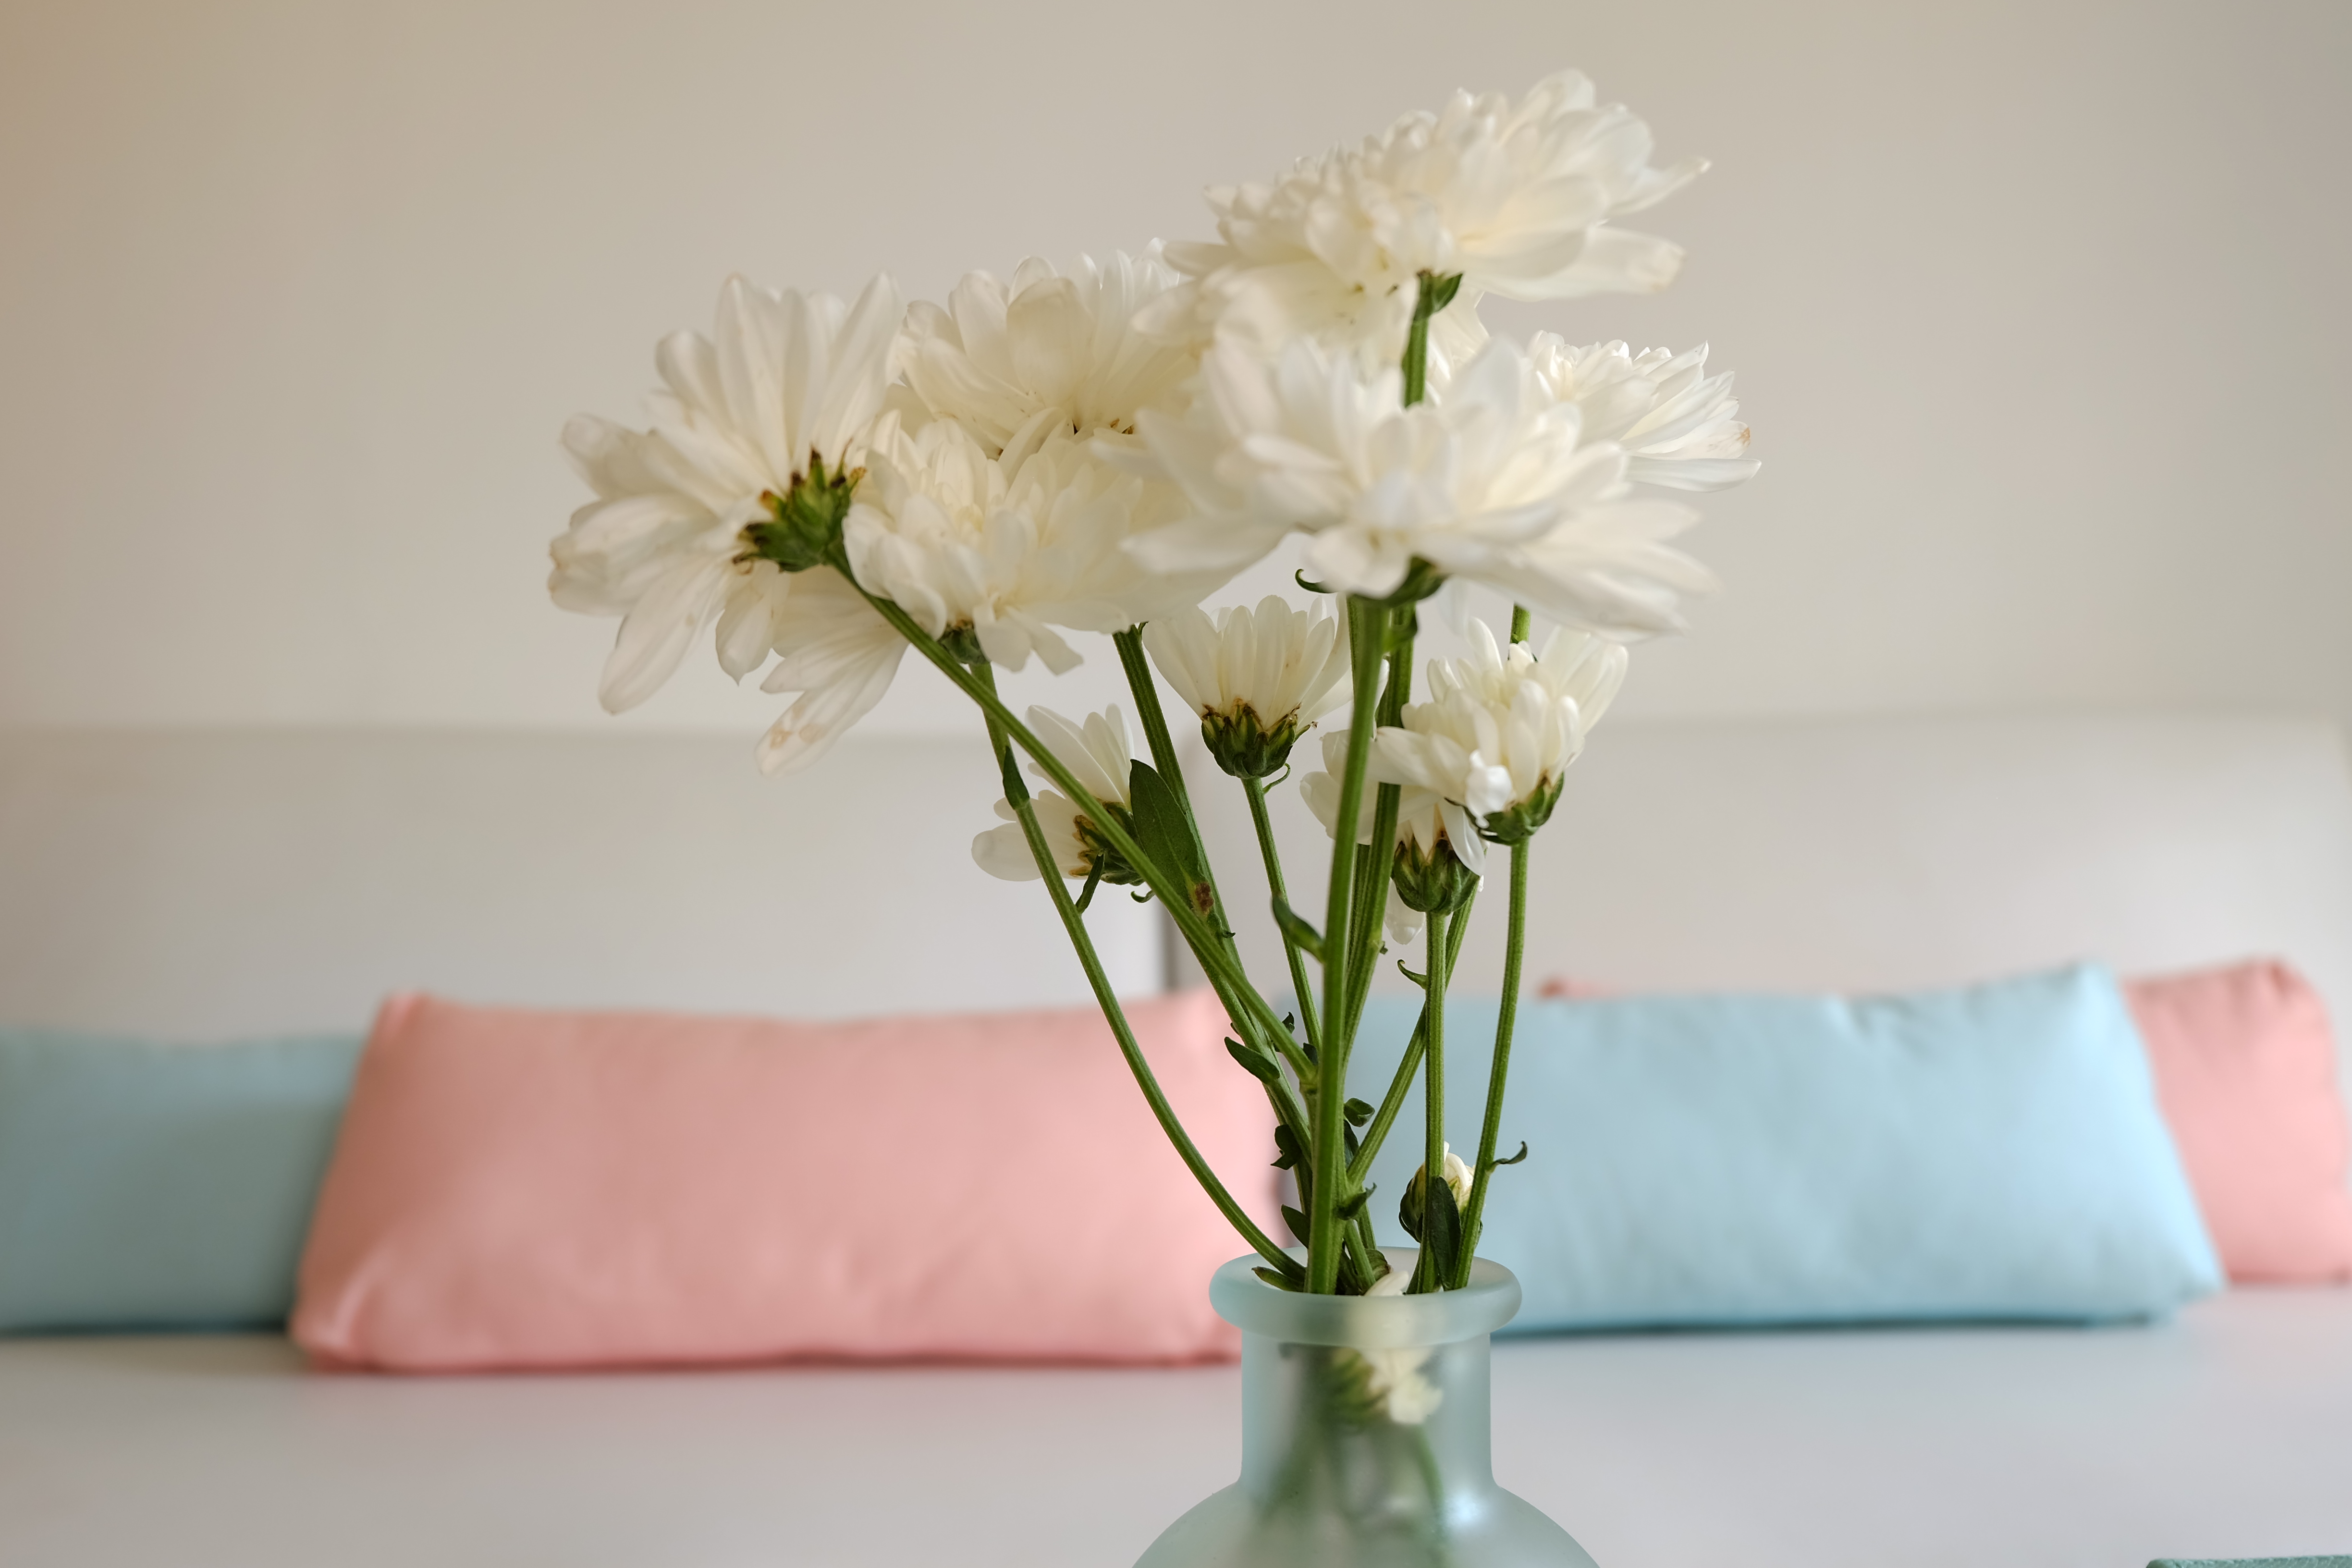
white, flower, pastel, colour, sofa, pillow, soft, cut flowers, bouquet, vase, plant, centrepiece, room, petal, flowering plant, floristry, flower arranging, artificial flower, floral design, interior design, plant stem, peony, pink family, dianthus, tableware